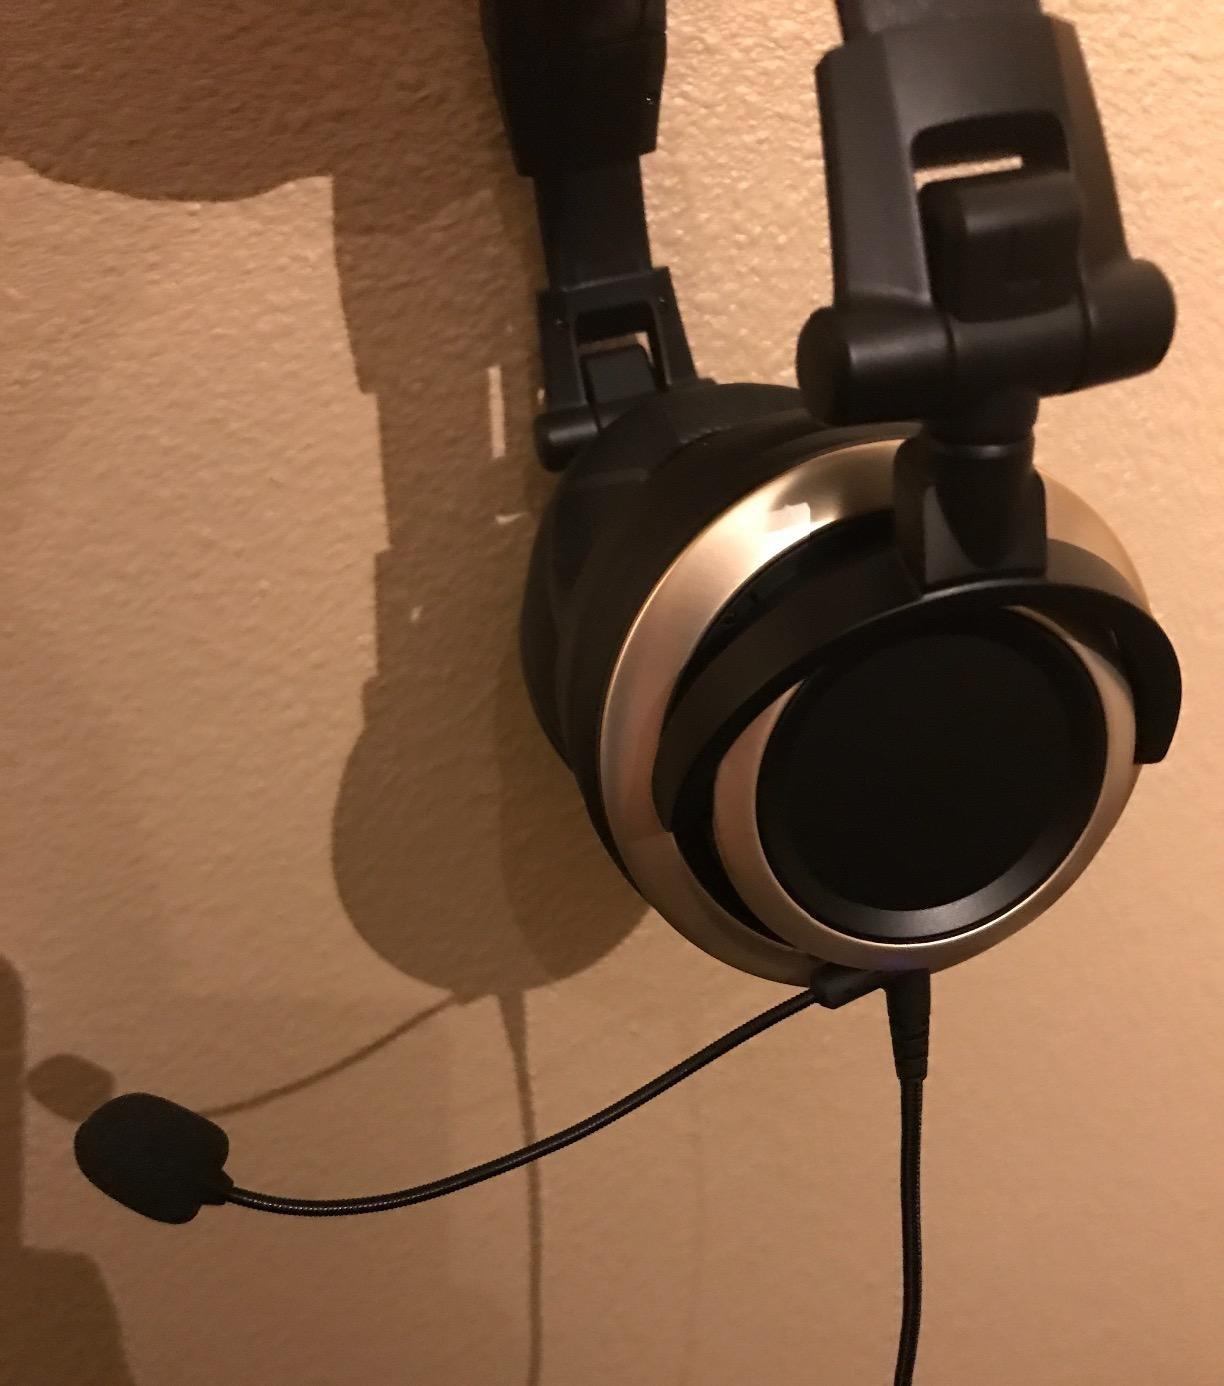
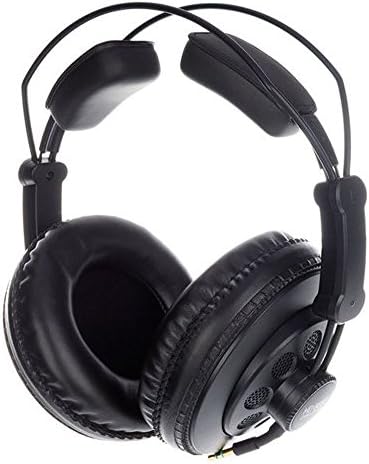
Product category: headphones
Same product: no